Rachael Harris

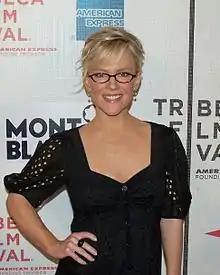
Harris at the 2007 Tribeca Film Festival

Harris had guest roles on "The Sarah Silverman Program" in 2007 and 2008 and played Cooper in the ABC sitcom "Notes from the Underbelly" from 2007-2010. In 2008 she was in "" and "Desperate Housewives".